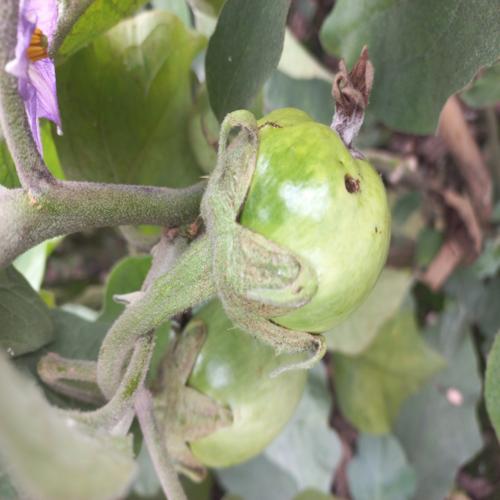
Label: Shoot and Fruit Borer